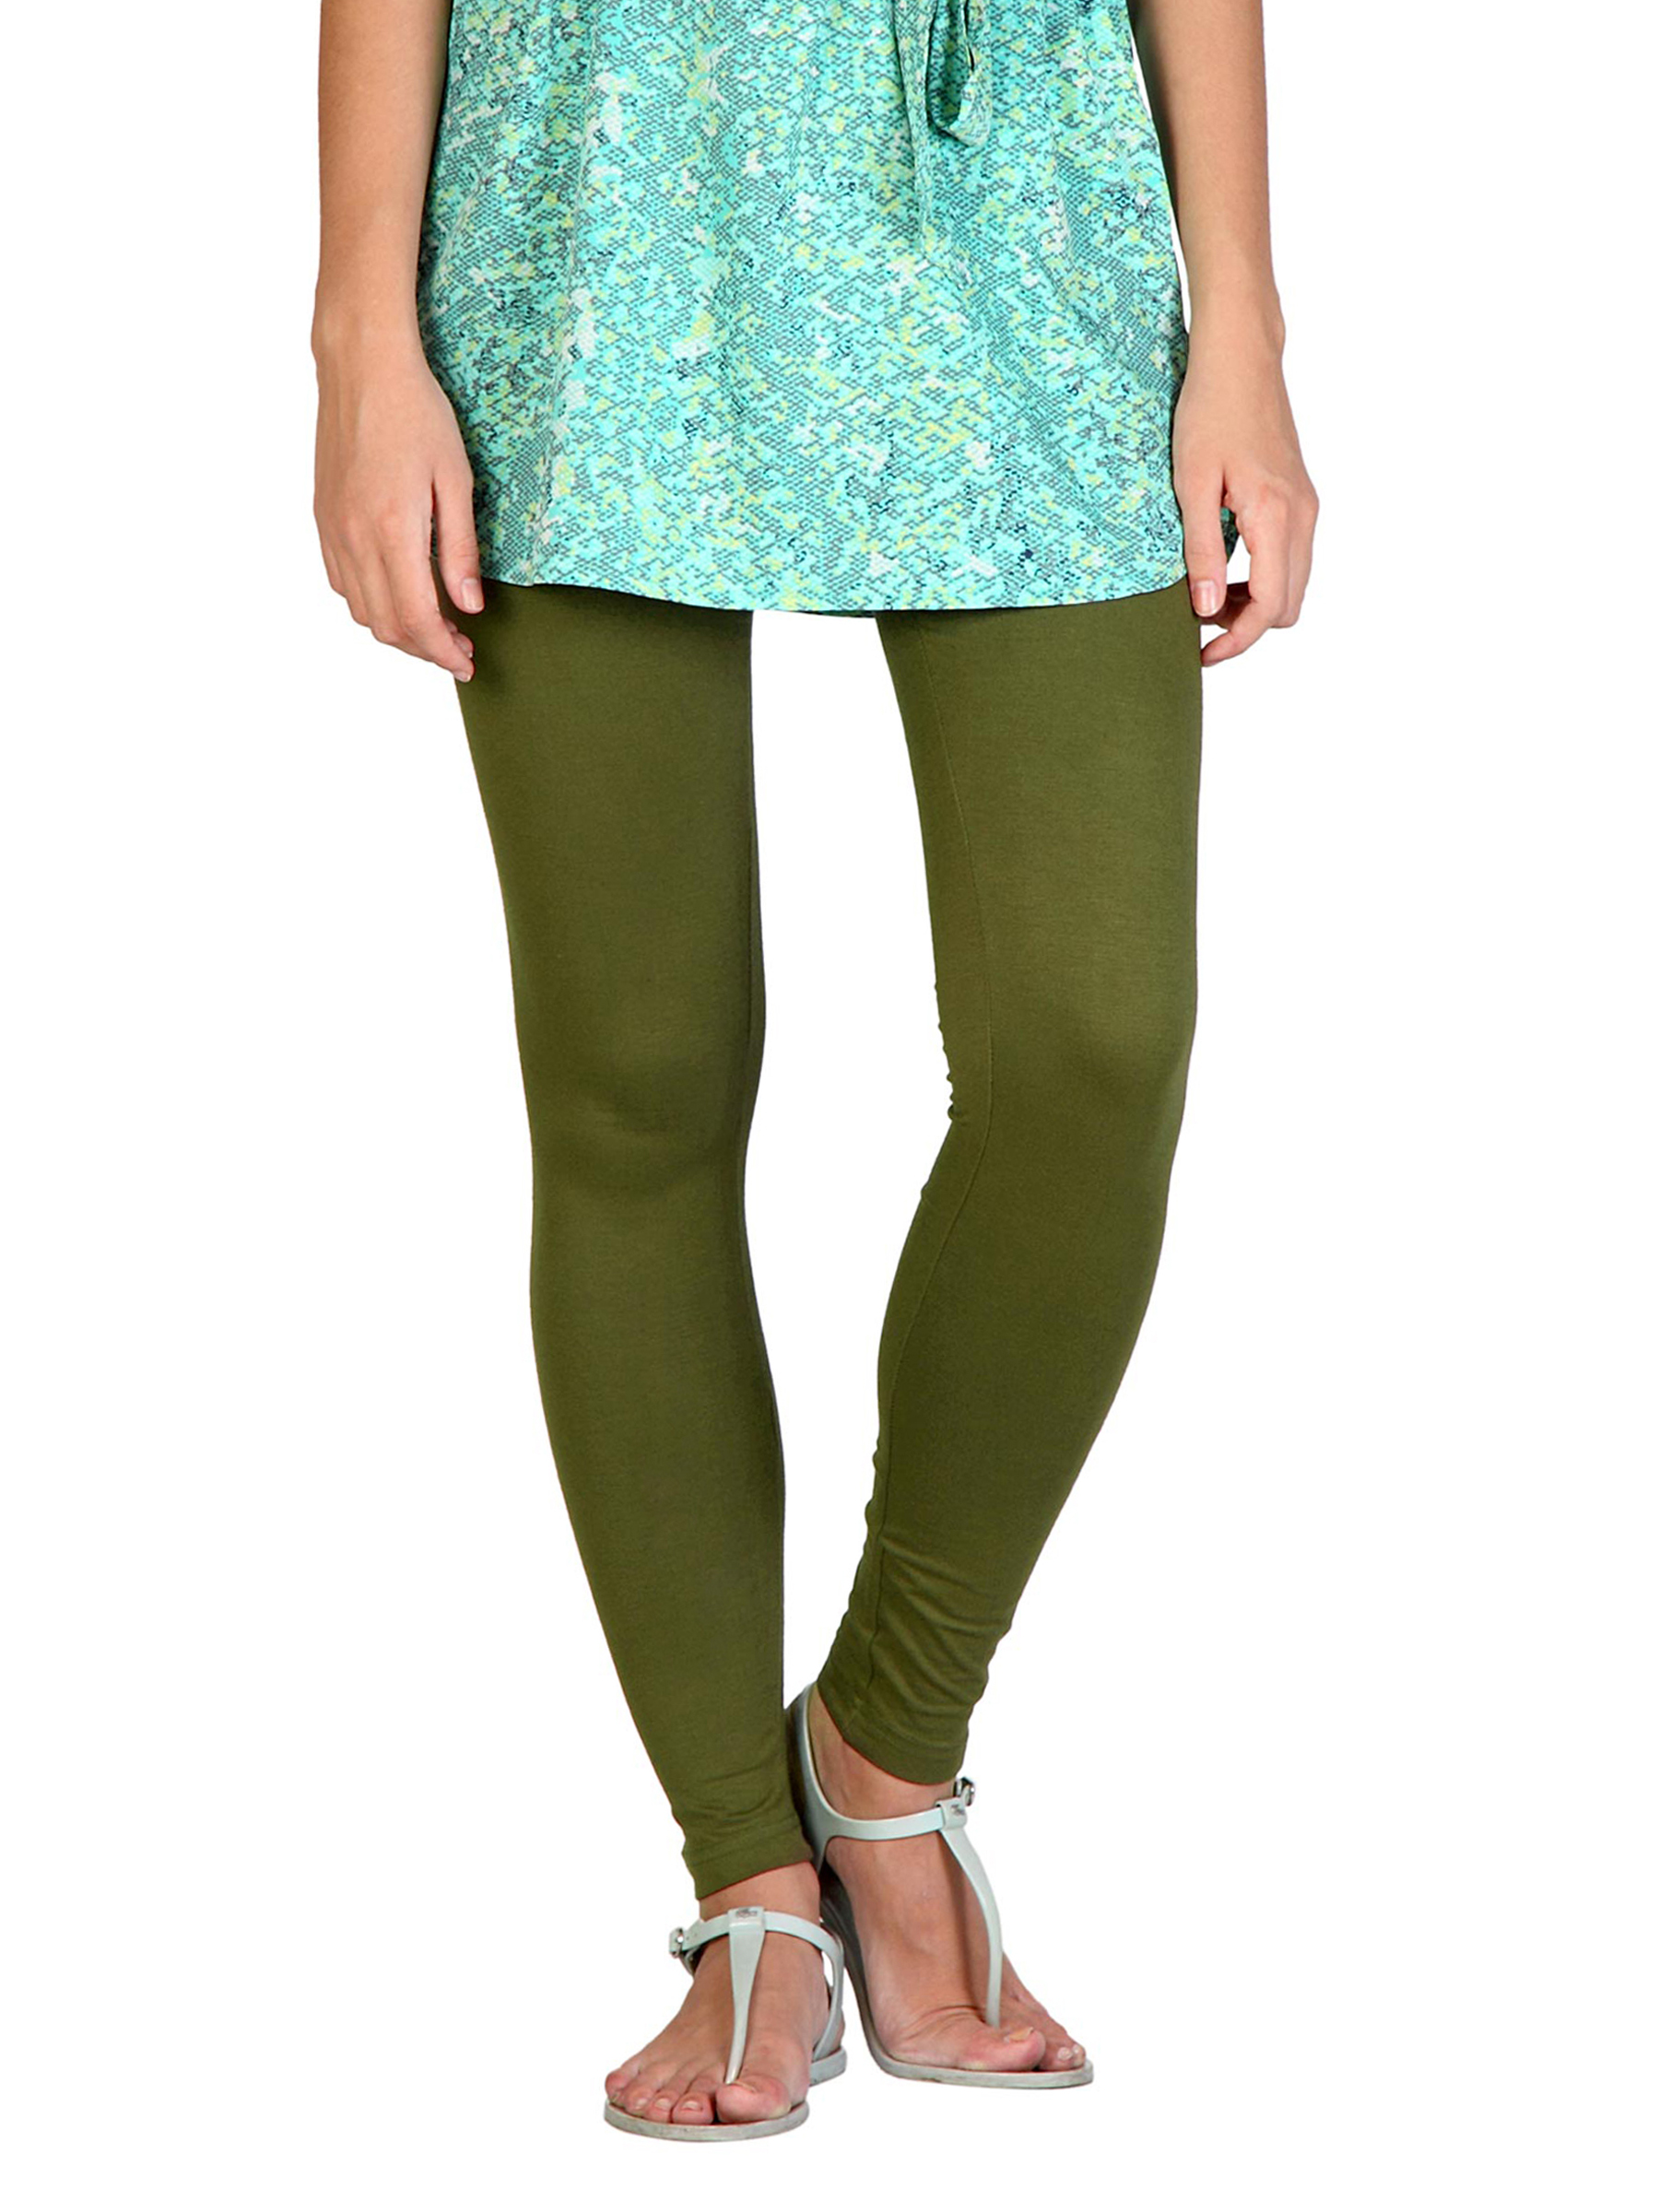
Femella Women Olive Leggings
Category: Apparel / Bottomwear / Leggings
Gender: Women
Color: Olive
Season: Summer 2012
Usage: Casual